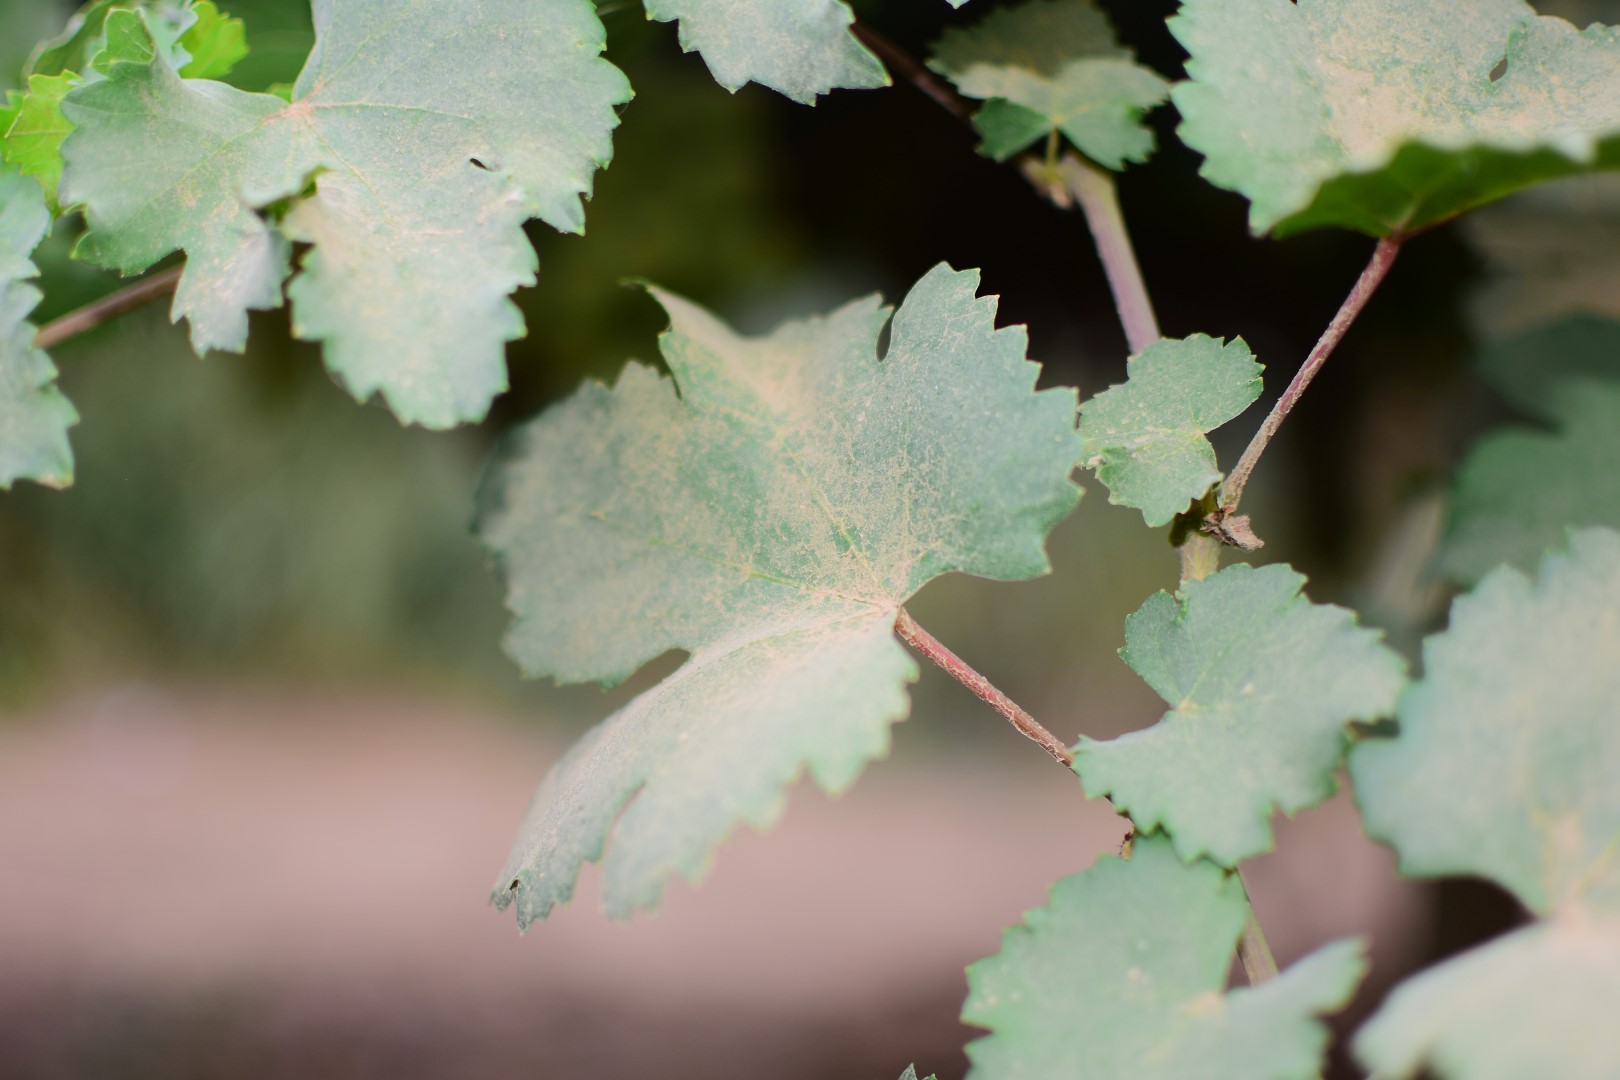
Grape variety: Kamali